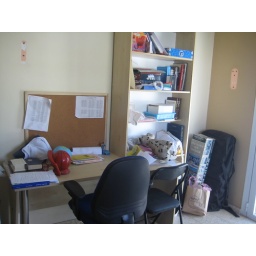
desk in bedroom 1